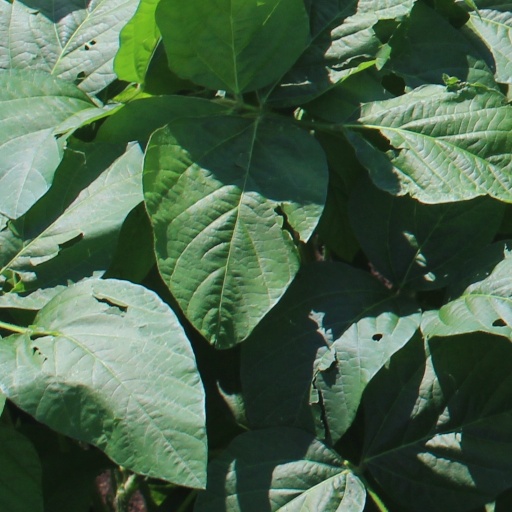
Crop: soybean